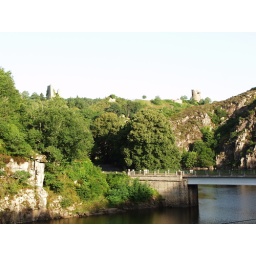
The bridge over the Creuse below Crozant. The ruined castle is visible in the background.